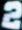
Number: 2